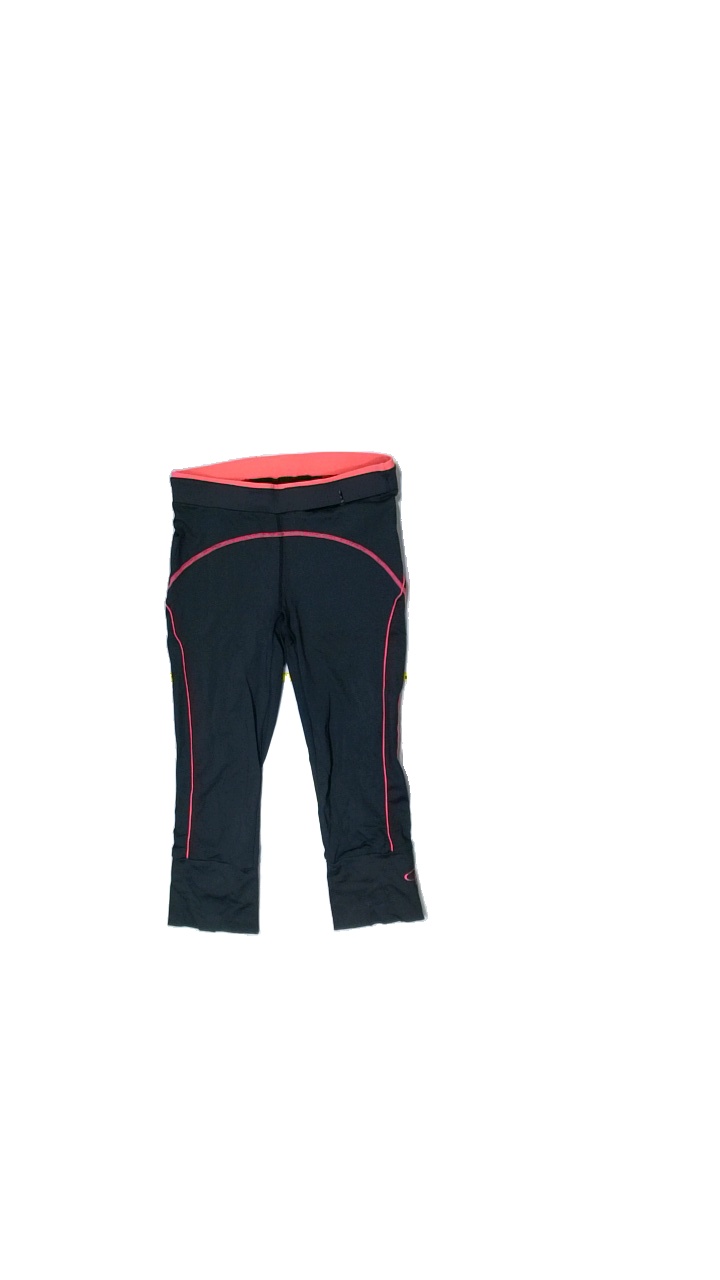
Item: Tights (Ladies)
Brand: Missing
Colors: Black, Pink
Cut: Regular, Cropped
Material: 100%nylon
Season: Summer
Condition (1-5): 3
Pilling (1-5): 4
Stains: Minor
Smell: Major
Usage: Export
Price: <50